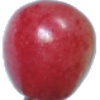
Label: cherry_rainier